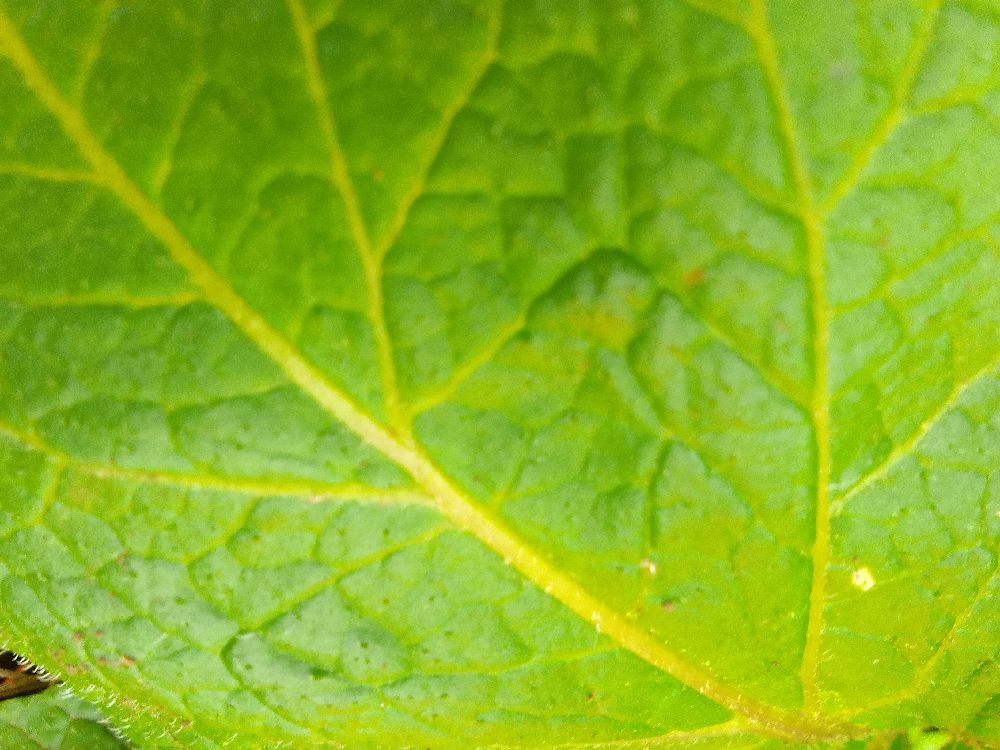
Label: Healthy